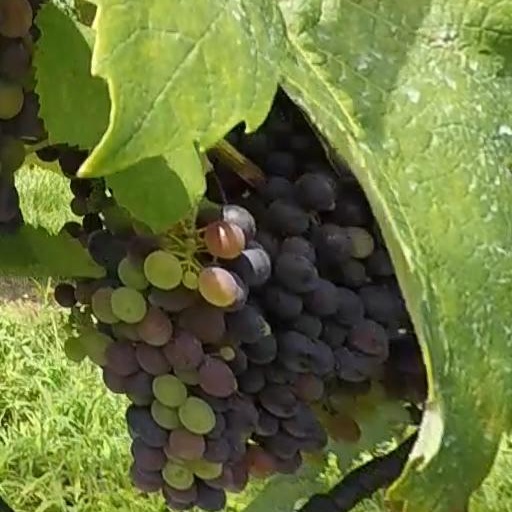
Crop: grape